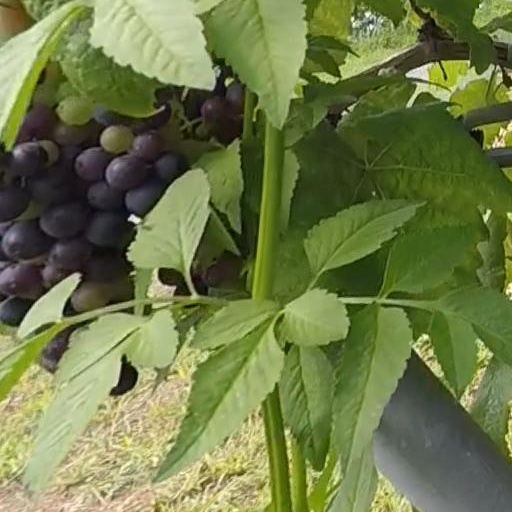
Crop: grape